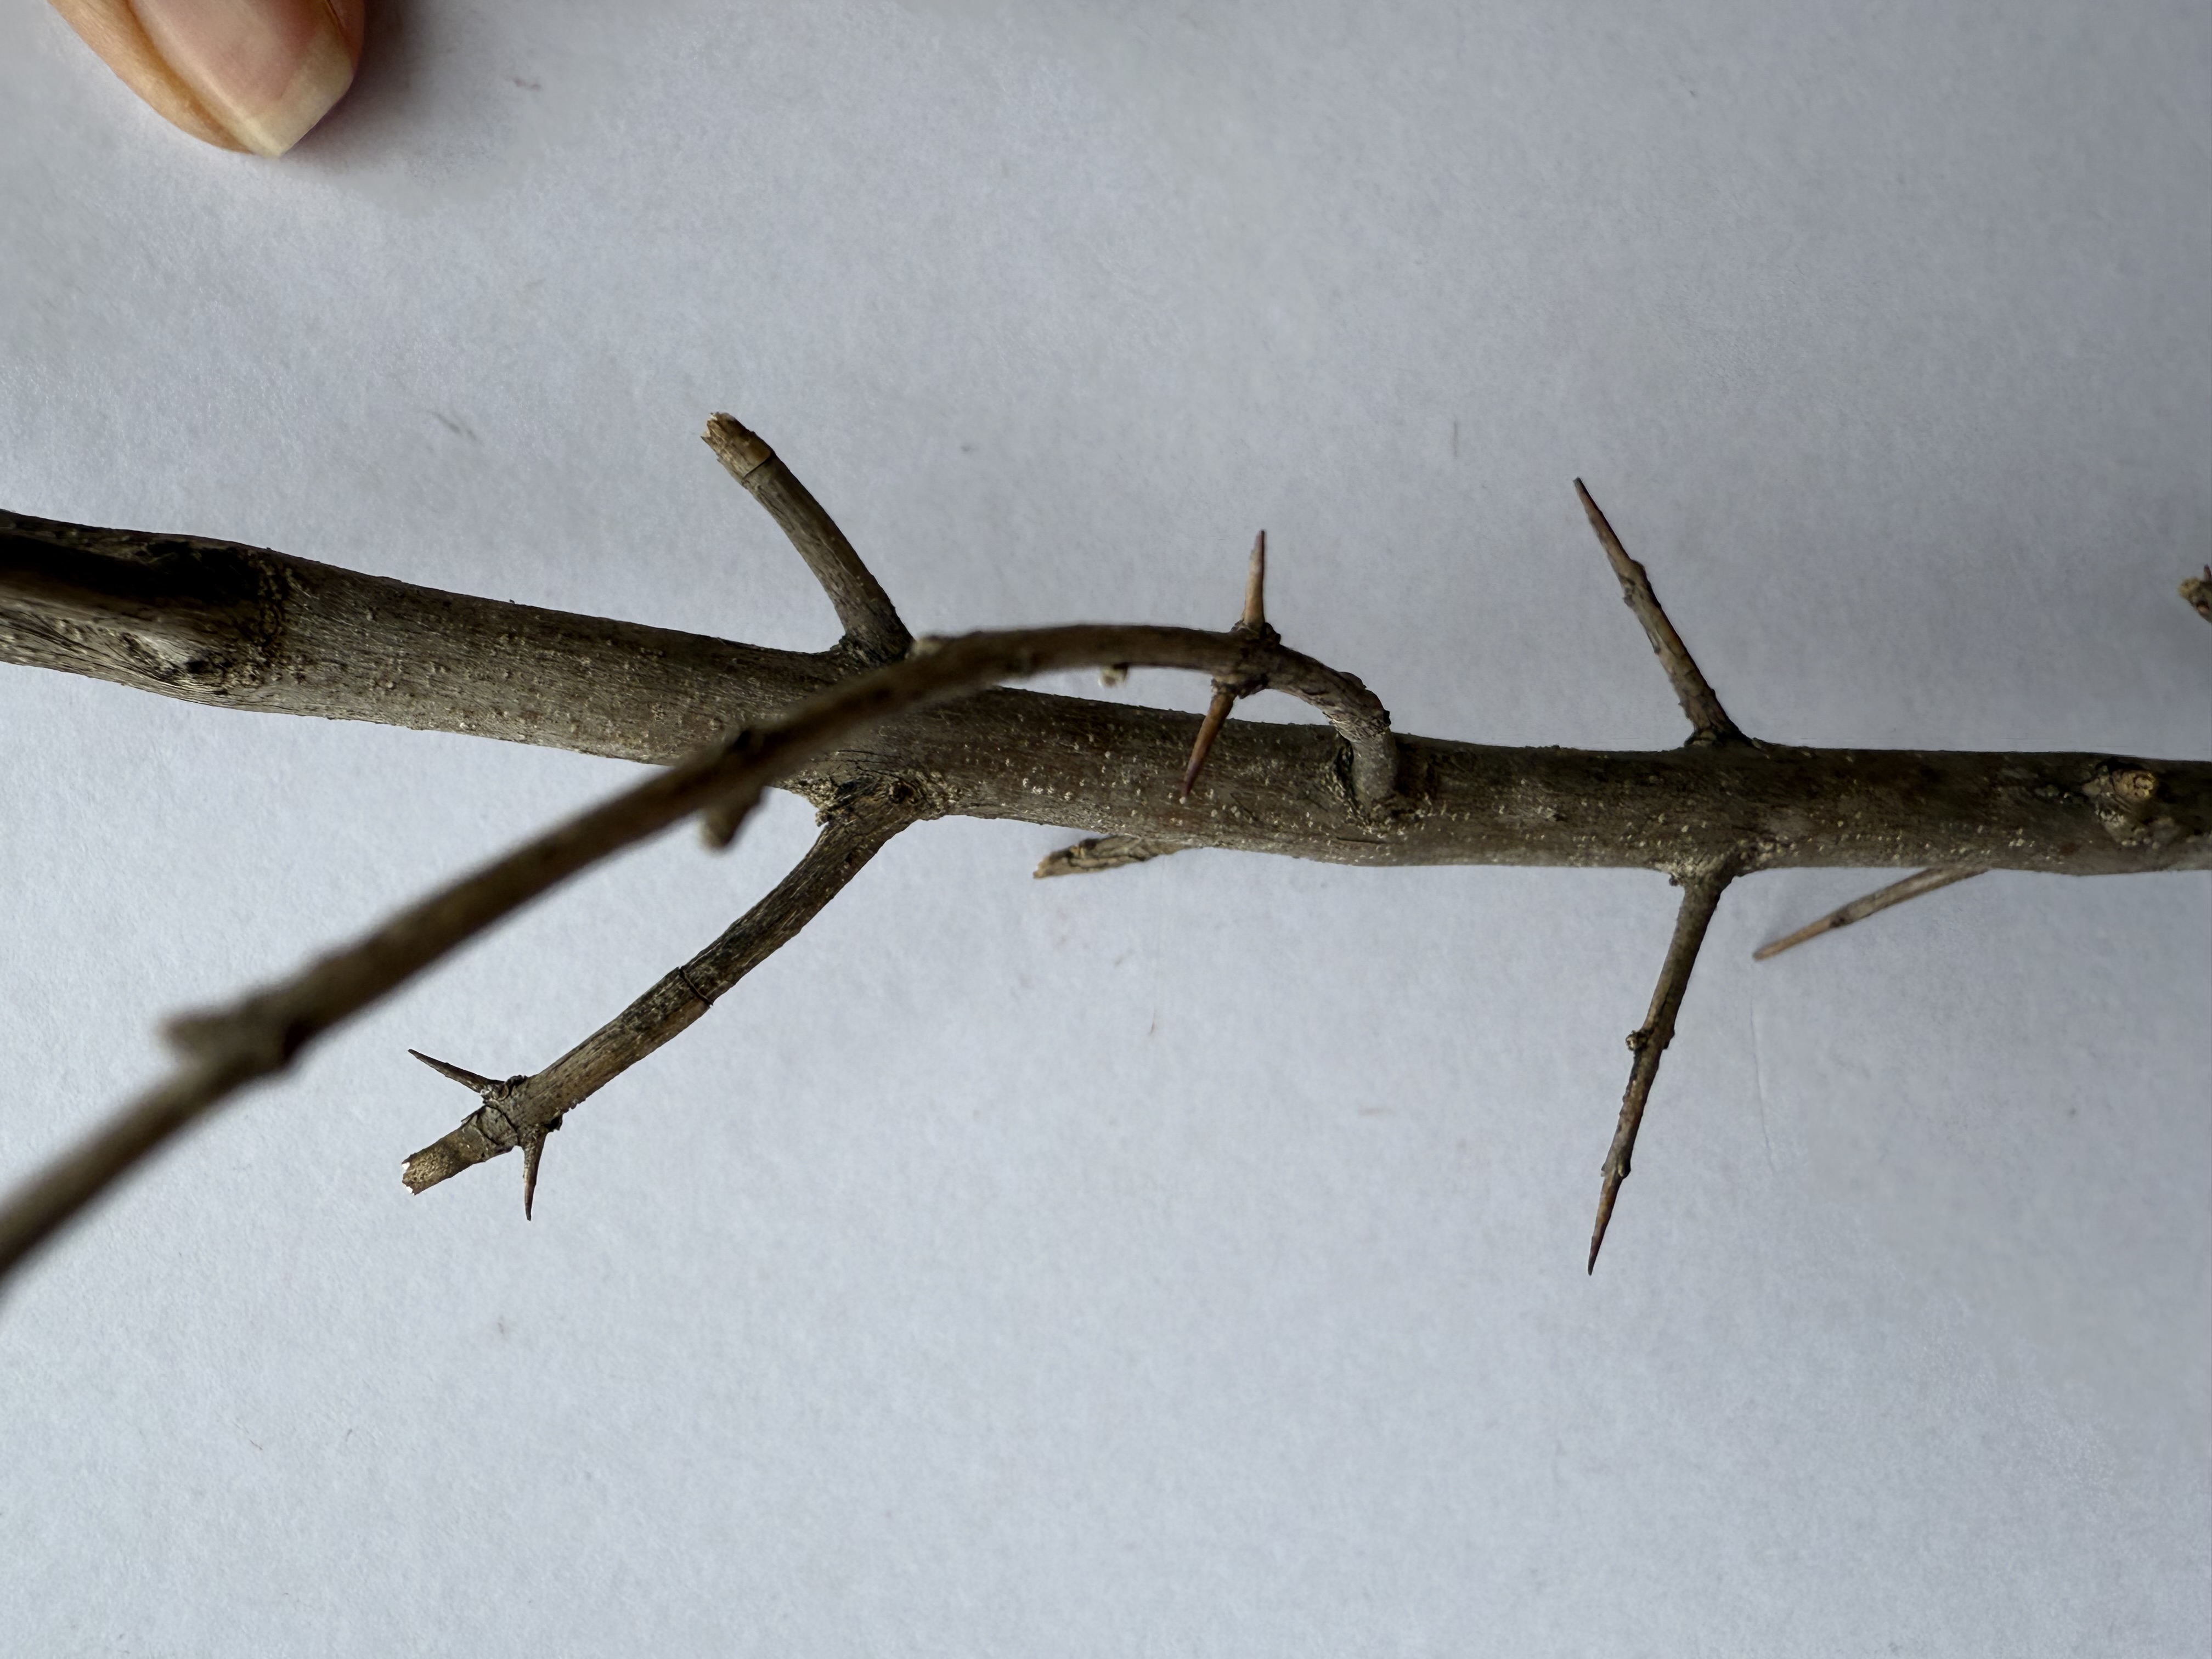
Variety: Pomegranate